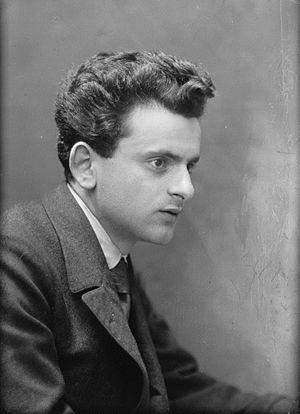
Jacob Merkelbach fut le fondateur de l'un des ateliers néerlandais les plus réputés dans l'art du portrait photographique.
Abel Jacob Herzberg né le 17 septembre 1893 à Amsterdam; mort dans la même ville le 19 mai 1989 était un avocat, écrivain, dramaturge et poète néerlandais.